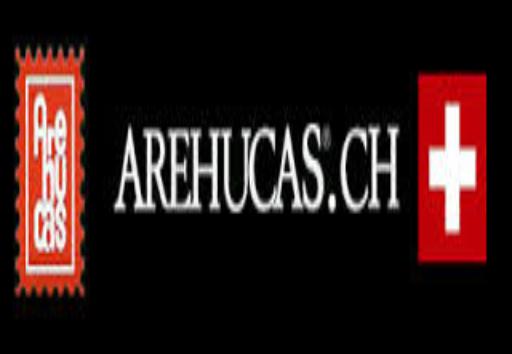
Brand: Arehucas
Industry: Food